John de Beauchesne

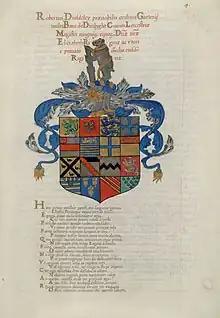
Arms of Robert Dudley, Earl of Leicester with calligraphy by John de Beauchesne. "Heroica Eulogia", manuscript HM 160 fol. 11, Huntington Library.

John de Beauchesne, also known as John de Beau Chesne, Jean de Beauchesne and Jehan de Beauchesne (c.1538 in Paris – May 1620 in London) was a French Huguenot writing master (that is, a teacher of penmanship) and calligrapher. He relocated to London around 1565, in the reign of Elizabeth I. In 1570 he co-authored "A Booke containing divers sortes of hands", the first writing manual published in English. He travelled to Italy and France, where he published additional writing manuals, returning to England by 1583. In his later years he was appointed writing master to two of the children of James I, Elizabeth and Charles (later King Charles I). Beauchesne died in London in May 1620.